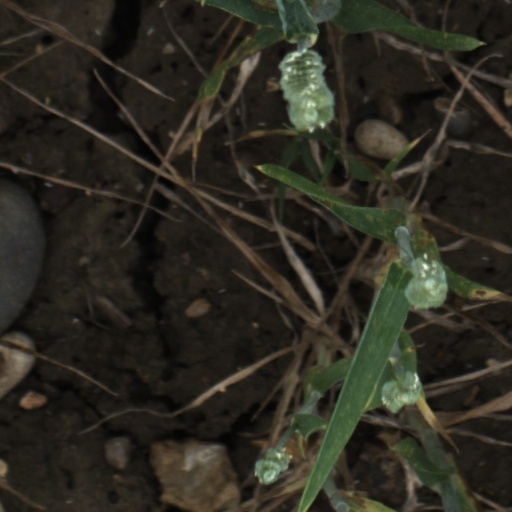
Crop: wheat